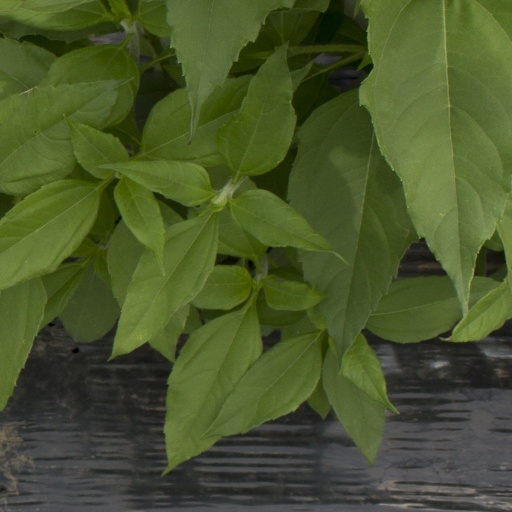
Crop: Jerusalem artichoke